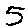
Label: 5